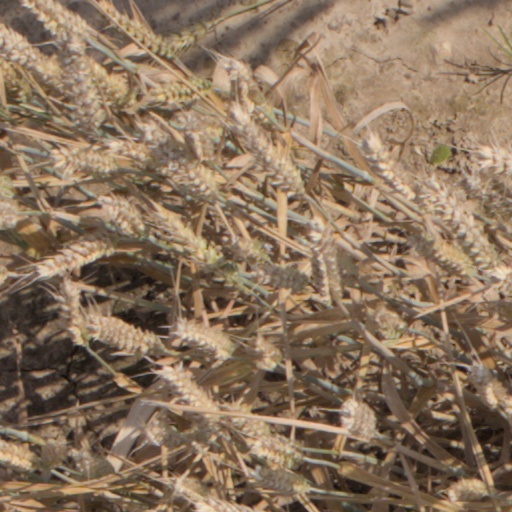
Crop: wheat